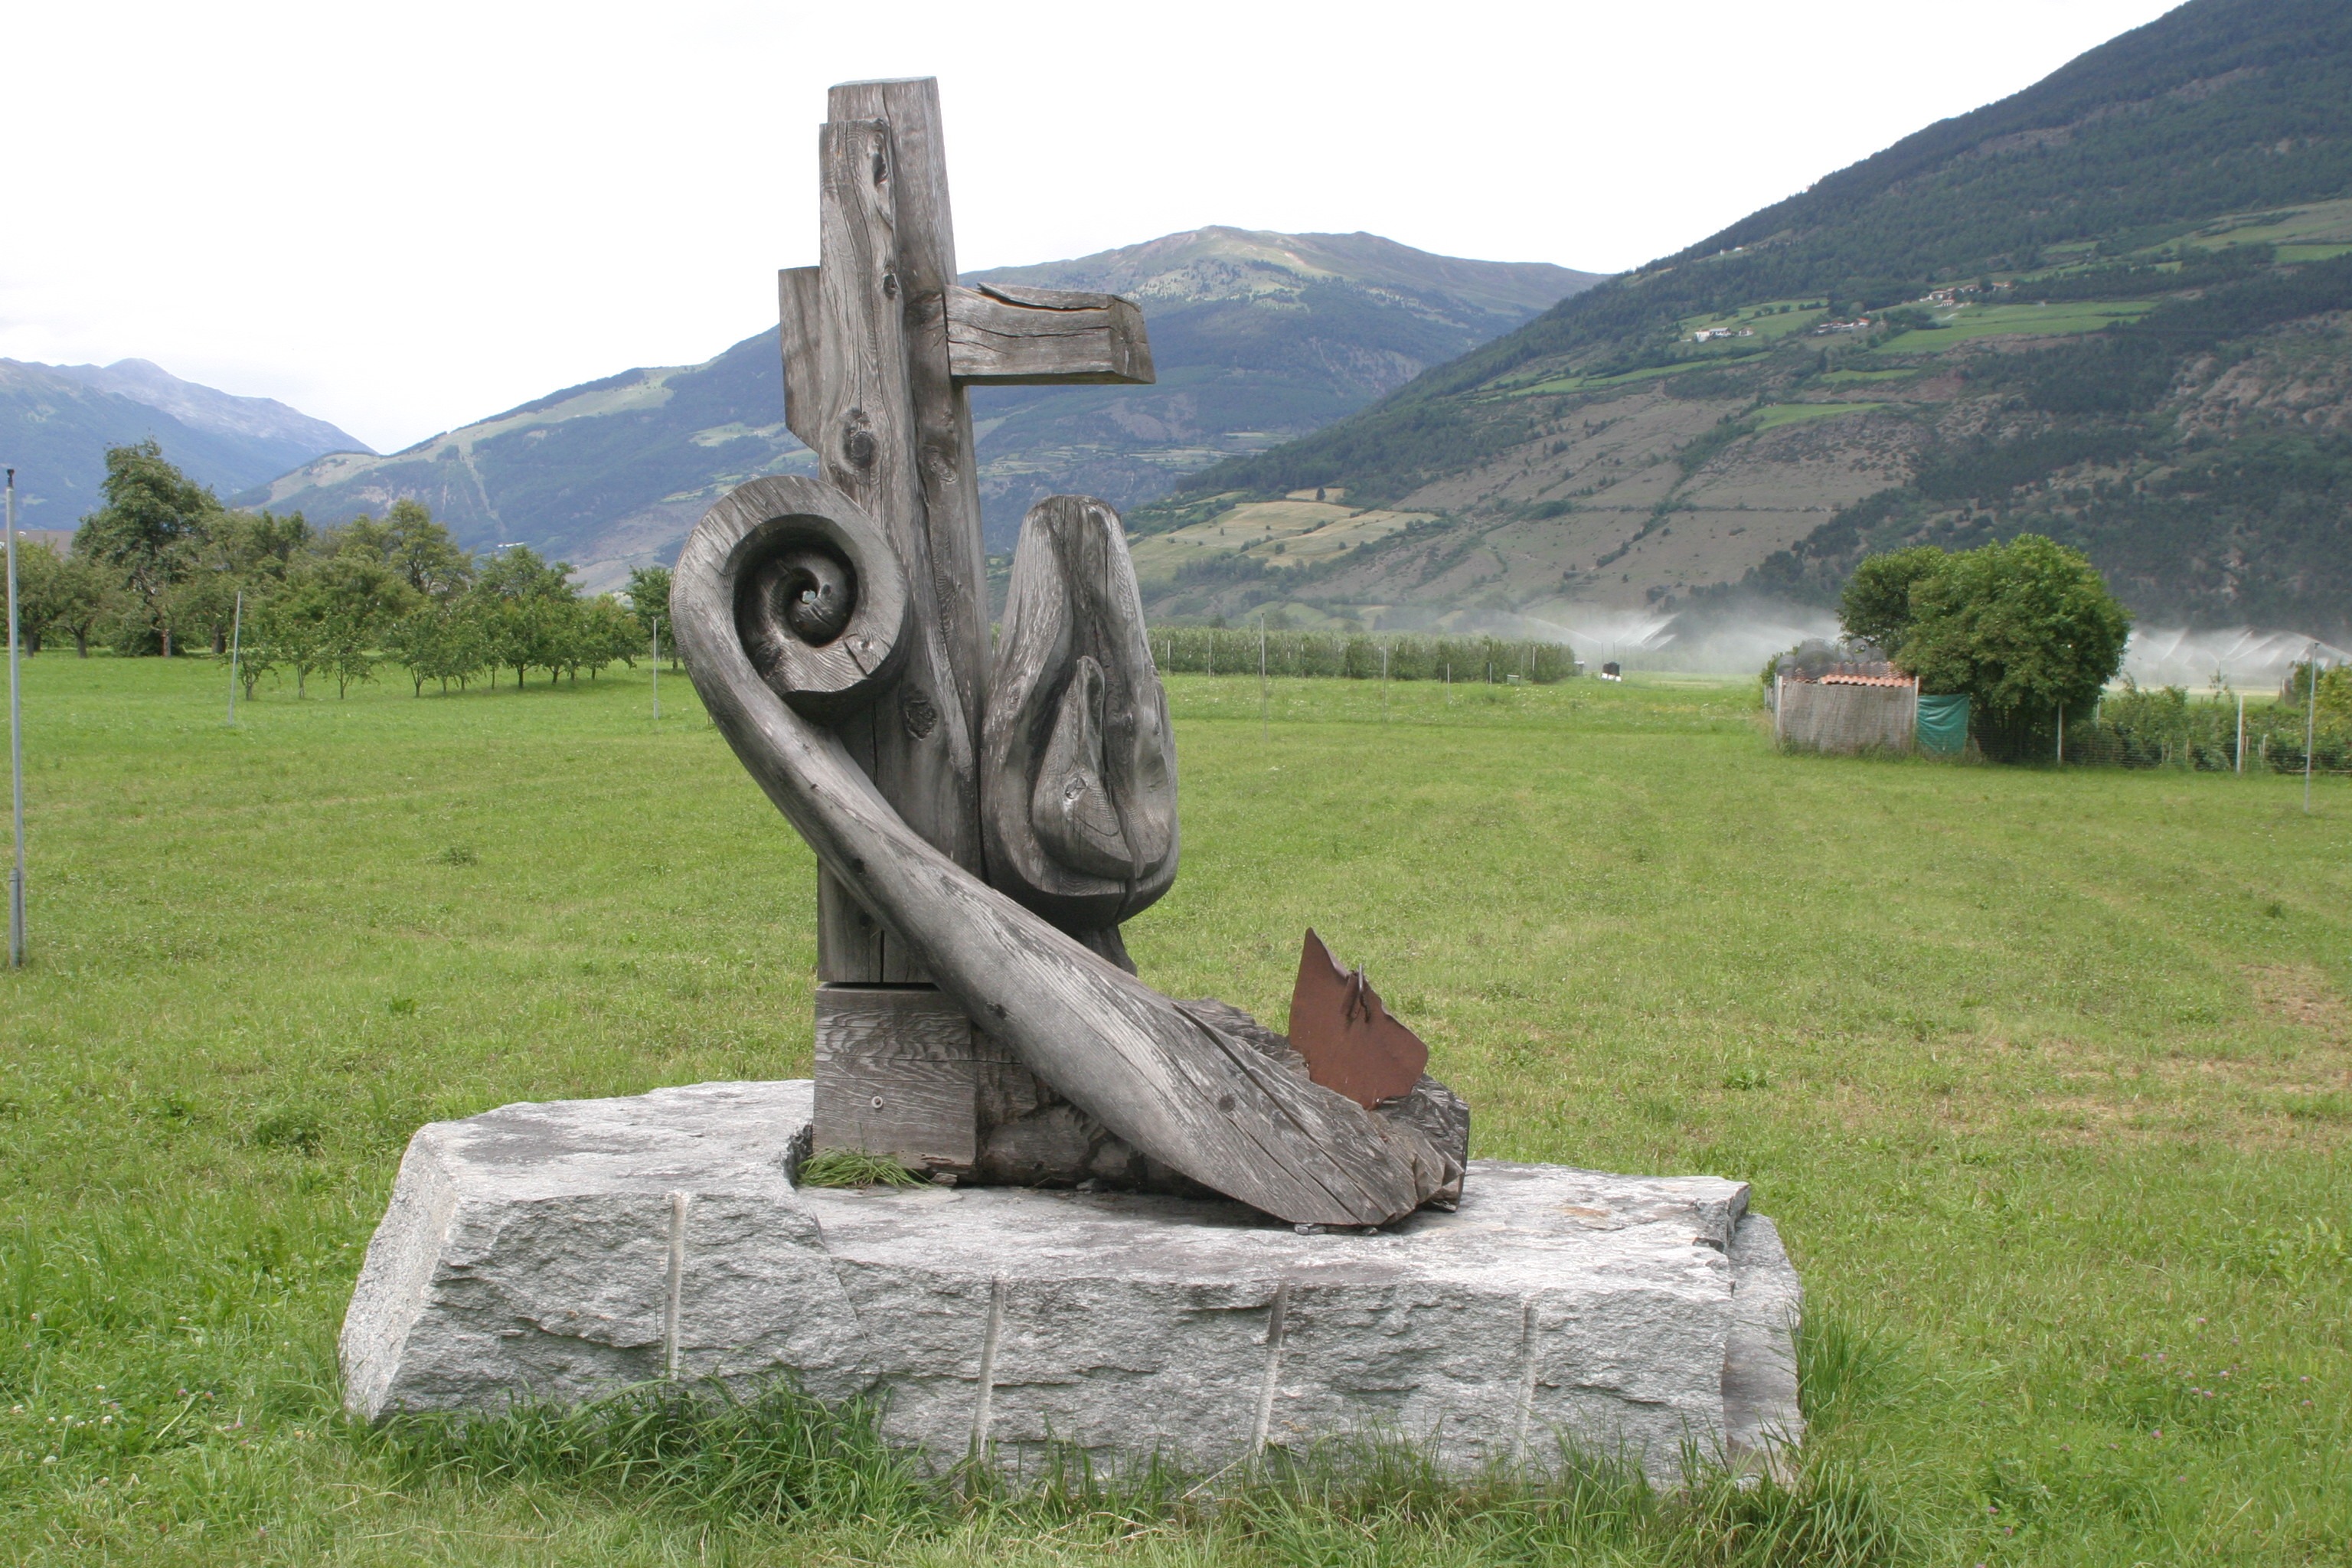
monument, italy, artwork, wood work, grave, sculpture, memorial, art, mountains, headstone, monolith, south tyrol, wood carving, val venosta, megalith